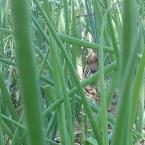
Crop: Onion
Condition: healthy-leaf